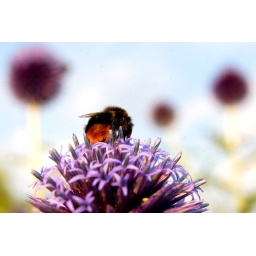
Bumble bee on a purple plant flower of some kind. You can see another bee on the flower in the top left too...